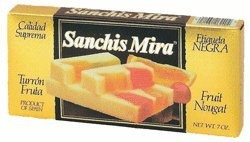
Item Name: Sanchis Mira Turron de Fruta 200 grs. (7oz.)
Bullet Point 1: Product of Spain
Bullet Point 2: Gluten Free
Bullet Point 3: Fruit Nougat
Product Description: Spanish fruit nougat, supreme quality, Black Label. Sanchis Mira has been producing turrones since 1863. Turron is a favorite of the Spanish community. This Fruit Nougat is gluten free.
Value: 7.0
Unit: Oz

Price: 10.99